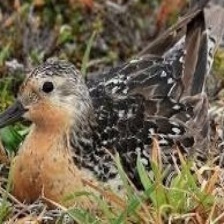
Species: RED KNOT
Scientific name: CALIDRIS CANUTUS
ImageNet parent category: red-backed_sandpiper